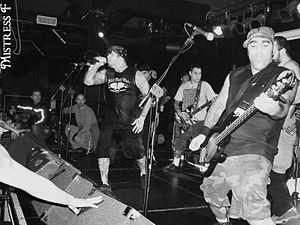
La scène hardcore de New York désigne un genre de punk hardcore et de metalcore ayant émergé à New York, et son mouvement qui lui est associé. Le New York hardcore émerge de la scène punk fondée à Washington par des groupes tels que Bad Brains et Minor Threat. Il devient un phénomène de mode dans les années 1980 et dans les années 1990.